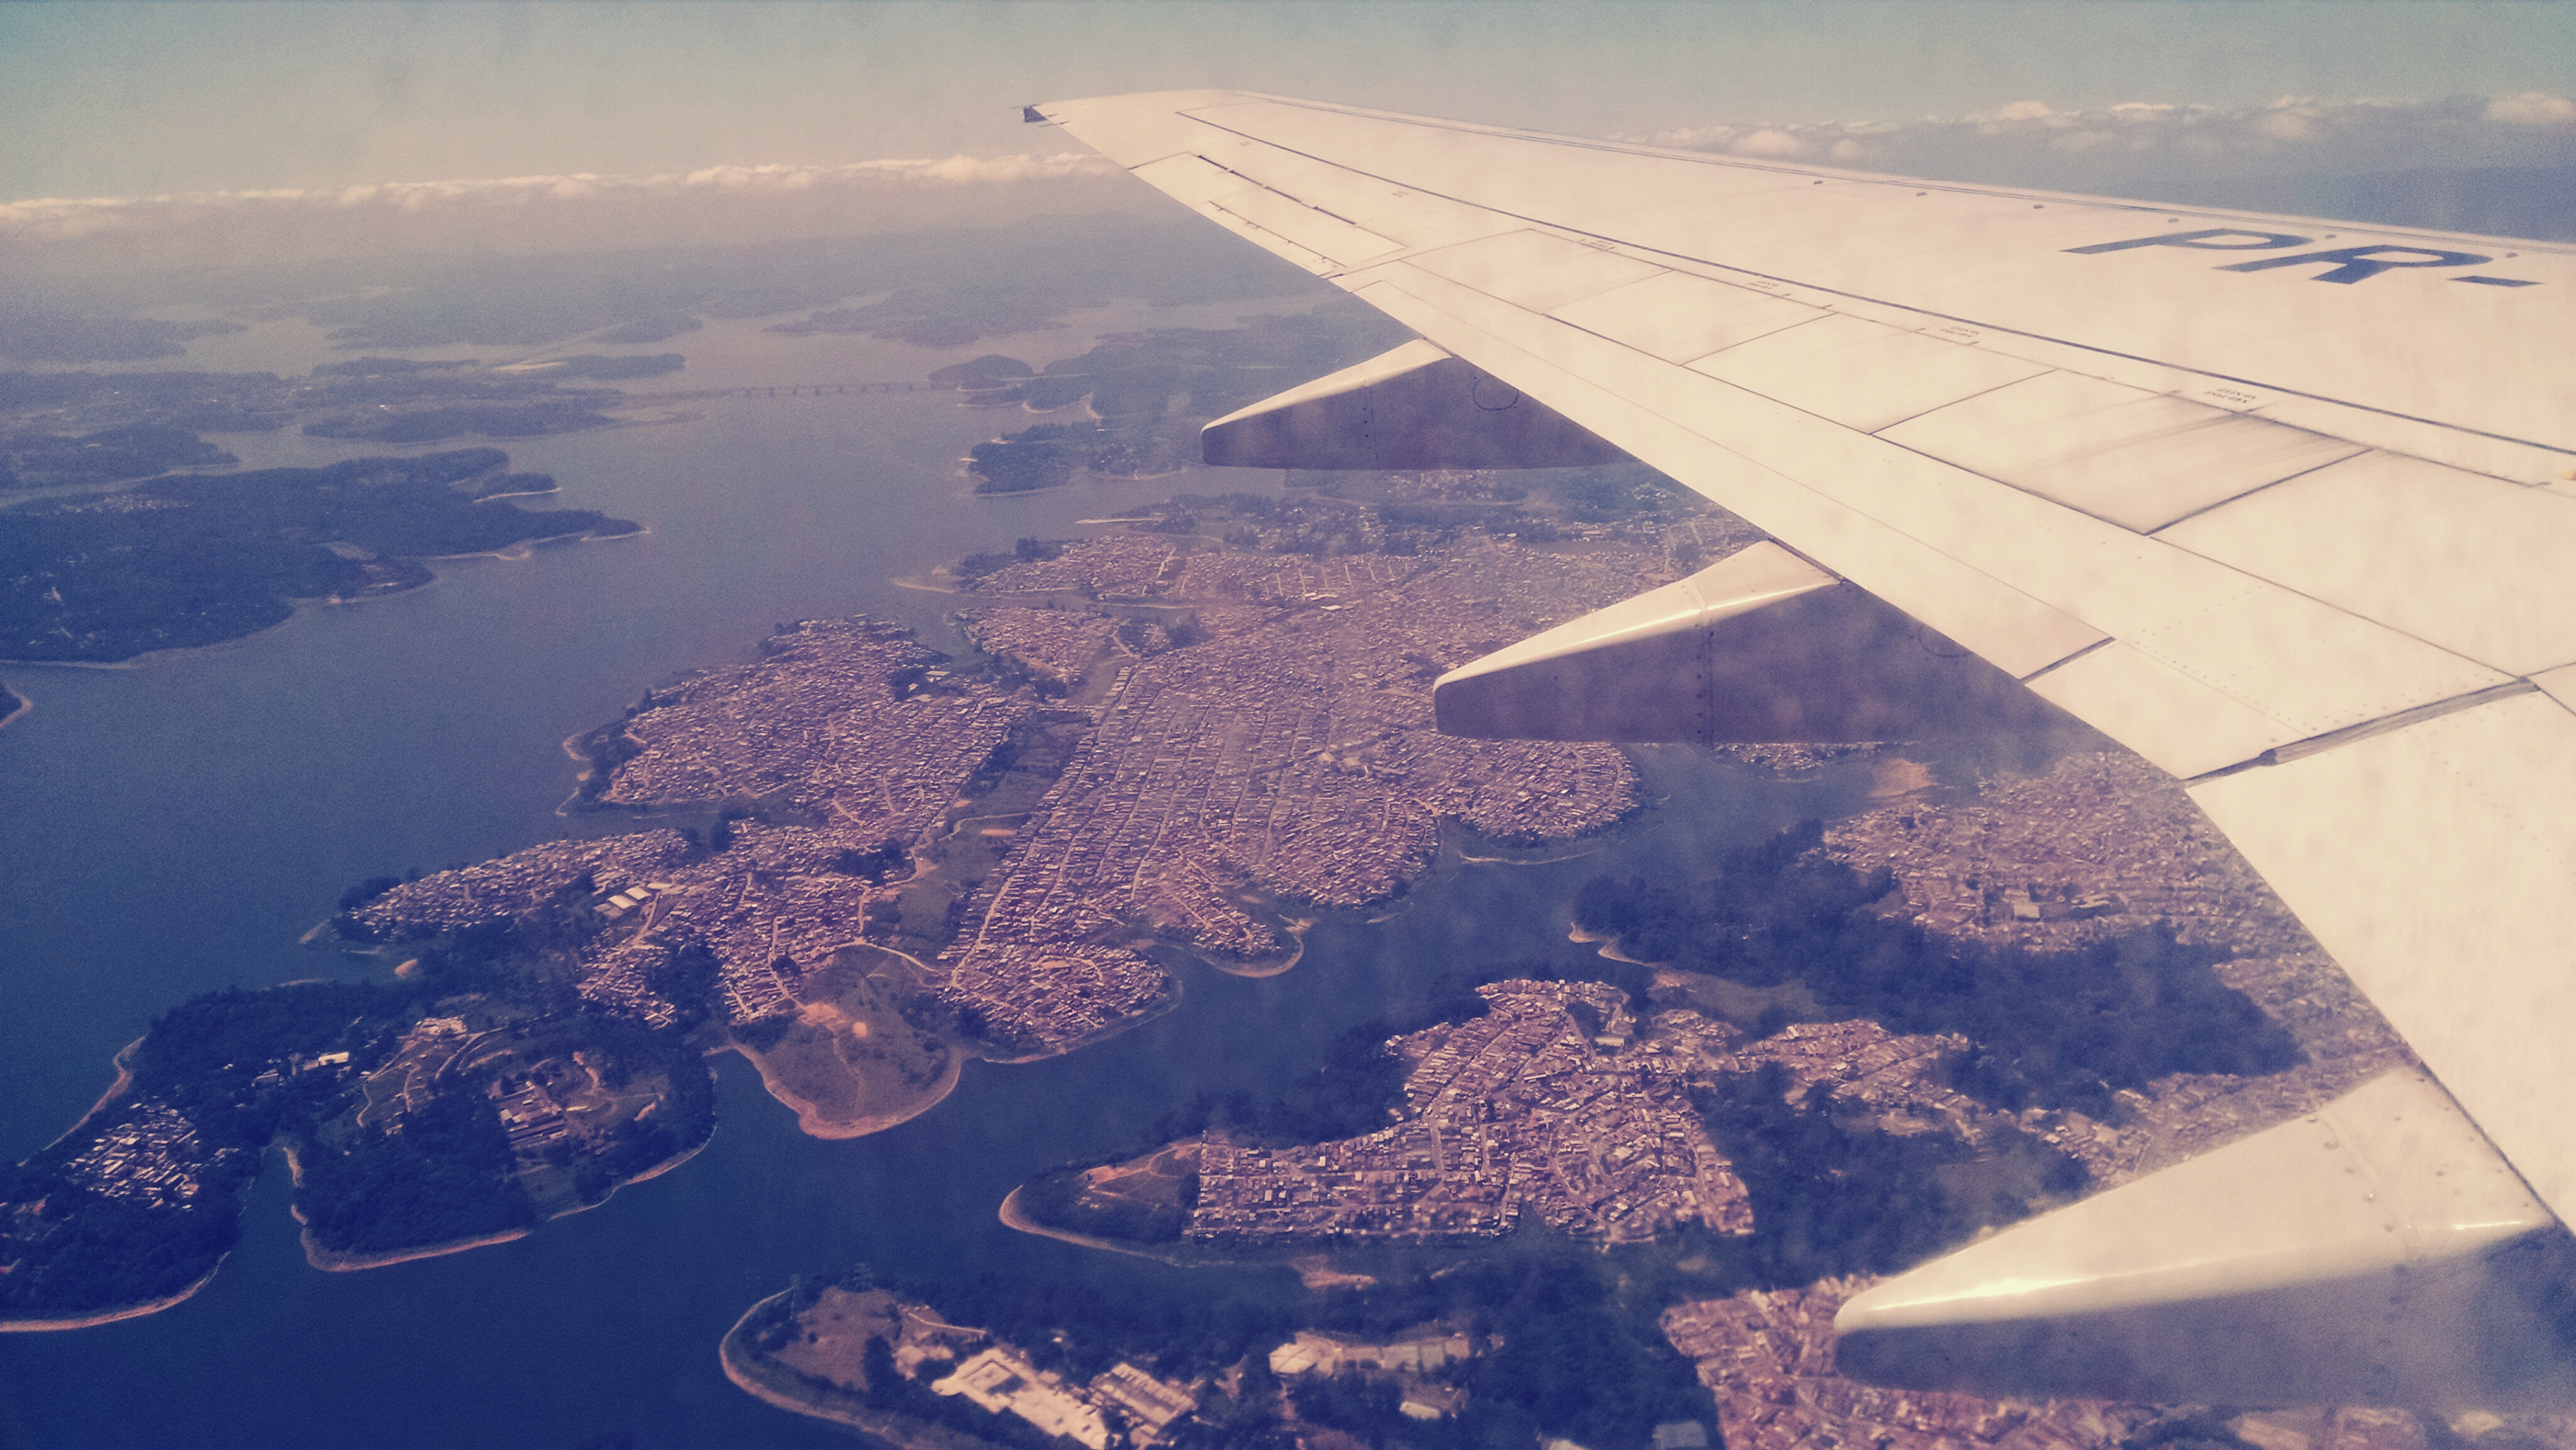
wing, sky, air, city, fly, vacation, tourist, travel, airplane, plane, aircraft, transportation, transport, vehicle, aviation, flight, holiday, tourism, trip, plain, bird's eye view, aerial photography, atmosphere of earth